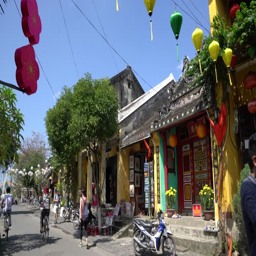
in the streets at daytime